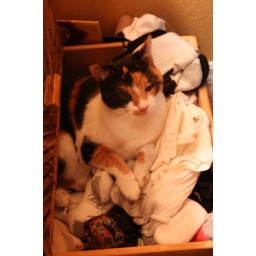
a strange cat in the sock drawer